List of awards and nominations received by Paresh Rawal

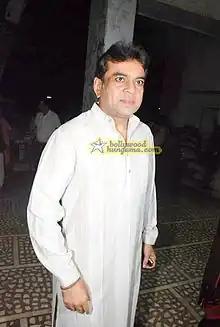
Rawal in 1998

Paresh Rawal (born 30 May 1955) is an Indian actor, film producer and politician known for his works primarily in Hindi films. He has appeared in over 240 films and is the recipient of various accolades. In 1994, he won the National Film Award for Best Supporting Actor for his performances in the films "Woh Chokri" and "Sir". For the latter, he received his first Filmfare Award for Best Performance in a Negative Role. This was followed by Ketan Mehta's "Sardar", which saw him playing the lead role of freedom fighter Vallabhbhai Patel, a role that got him national and international acclaim. He was honoured with Padma Shri from the Government of India in 2014.